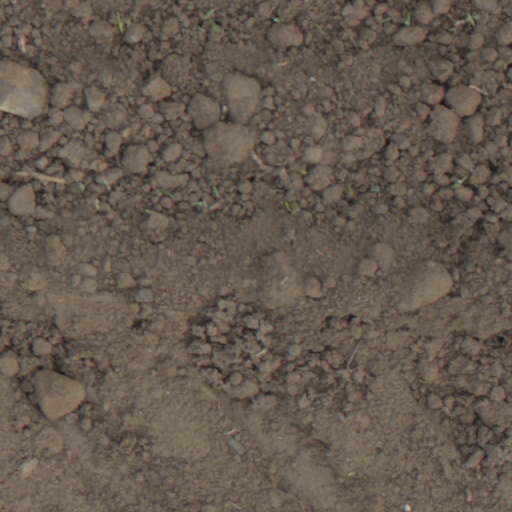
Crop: wheat